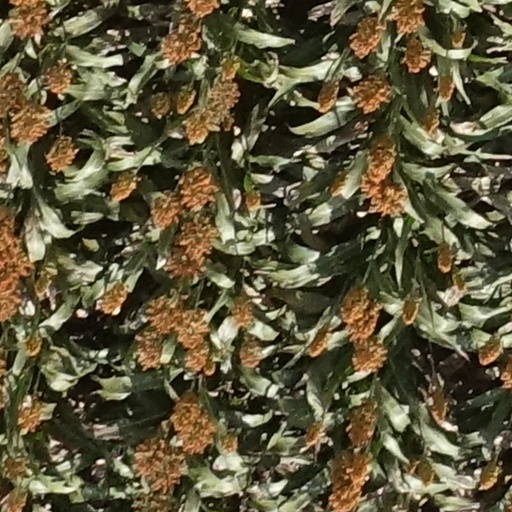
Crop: sorghum